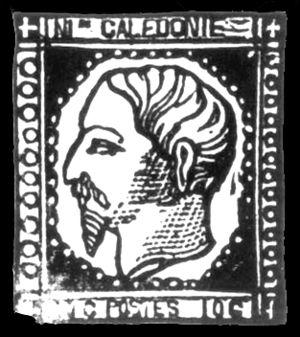
Louis-Napoléon Bonaparte, empereur des Français sous le nom de Napoléon III, a figuré sur les séries de timbres d'usage courant de France et de ses colonies de septembre 1852 jusqu'à la chute du Second Empire. Ces séries furent remplacées par le type Cérès en urgence pendant la guerre franco-prussienne de 1870, type qu'elles avaient elles-mêmes remplacées.
« Triquéra » est le nom donné au premier timbre de Nouvelle-Calédonie émis en 1860, du nom de son créateur, Louis Triquéra.